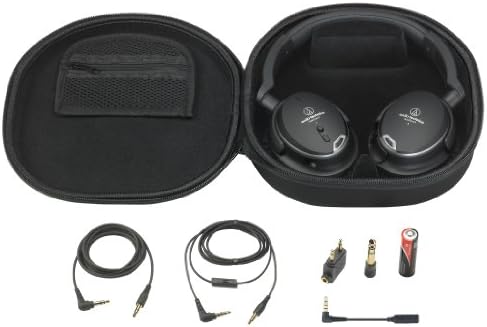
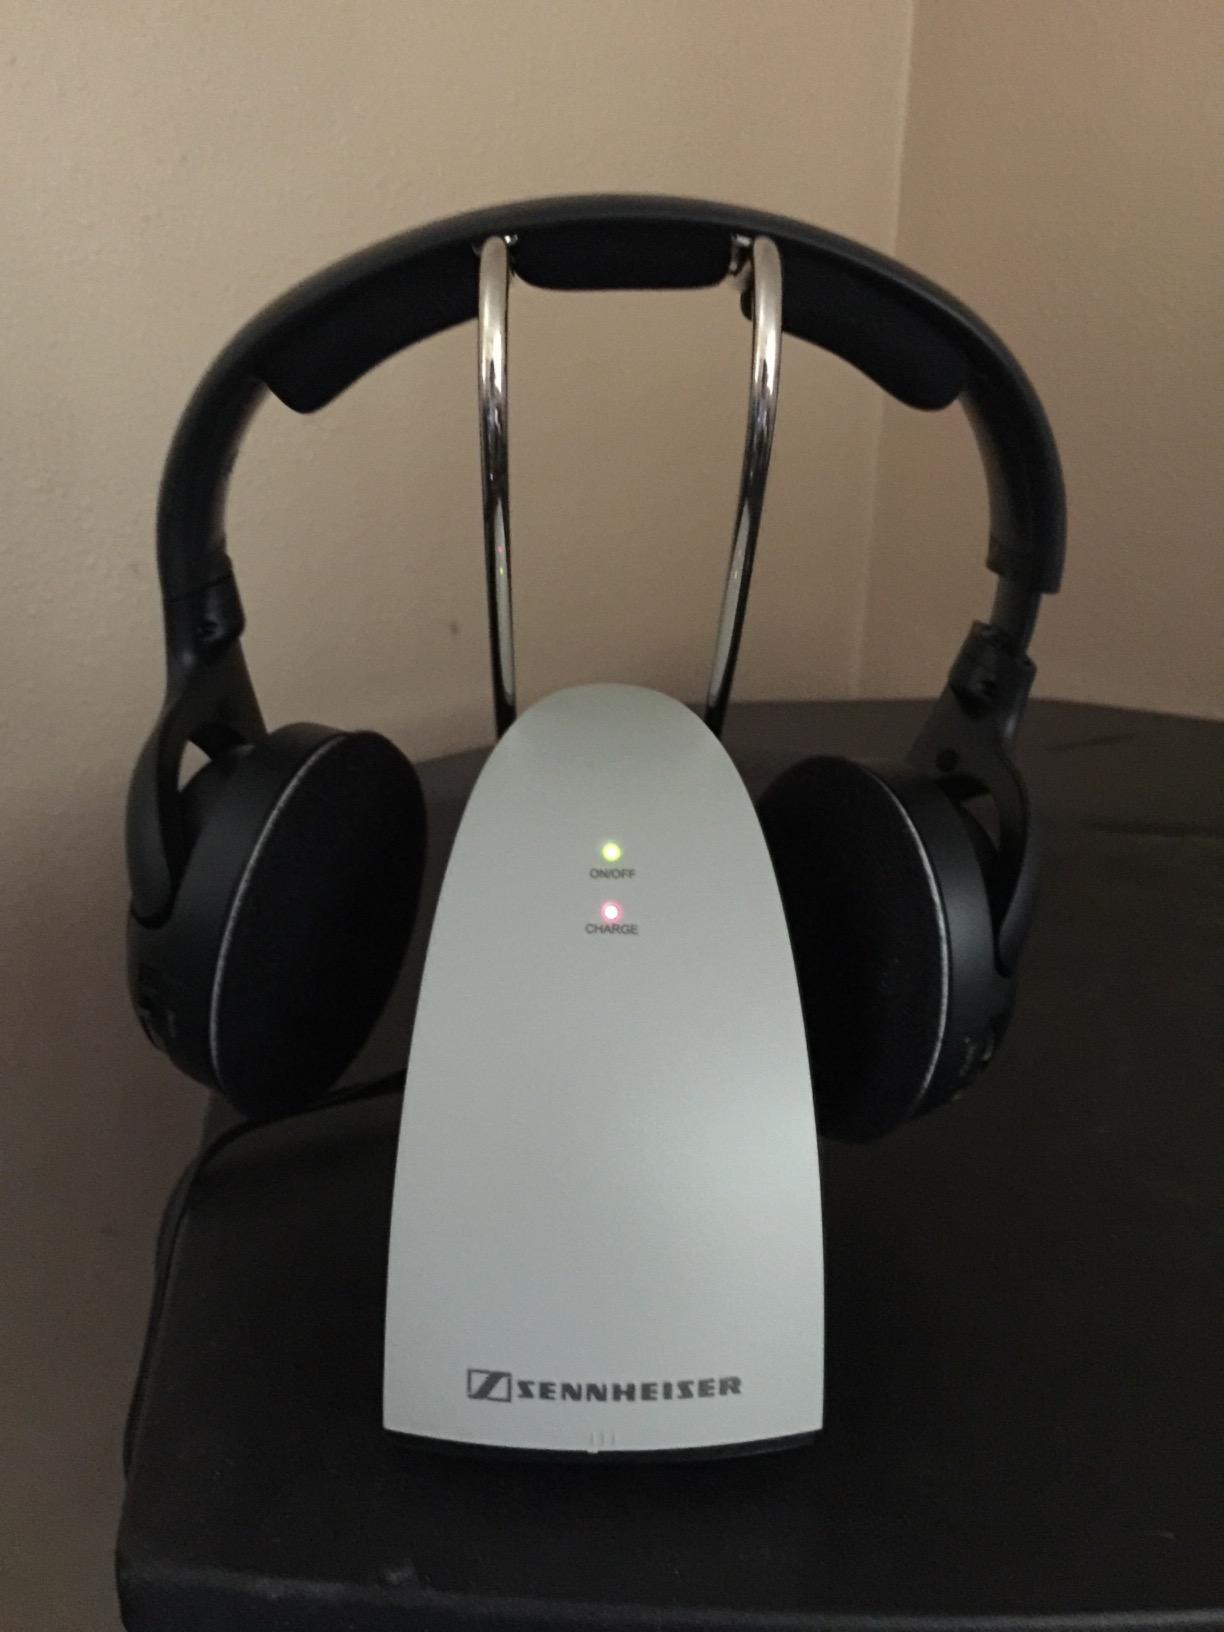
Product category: headphones
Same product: no